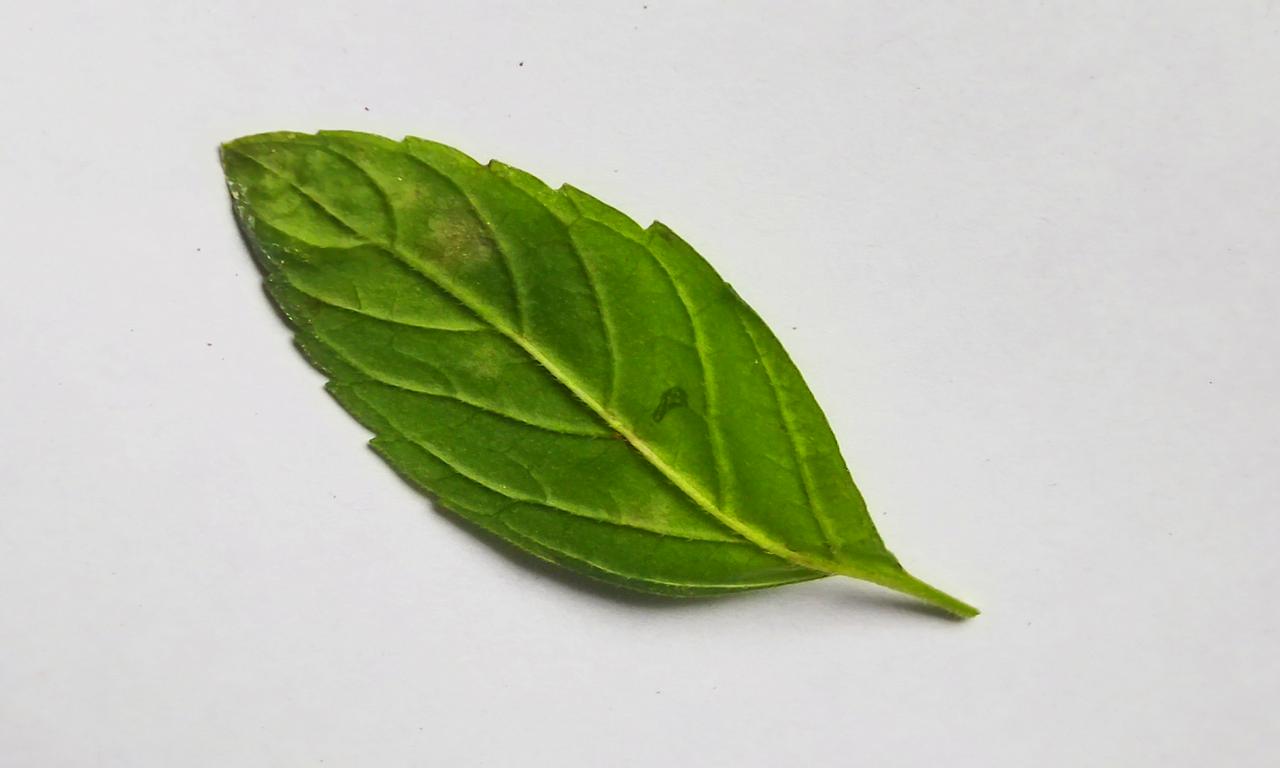
Label: Spoiled